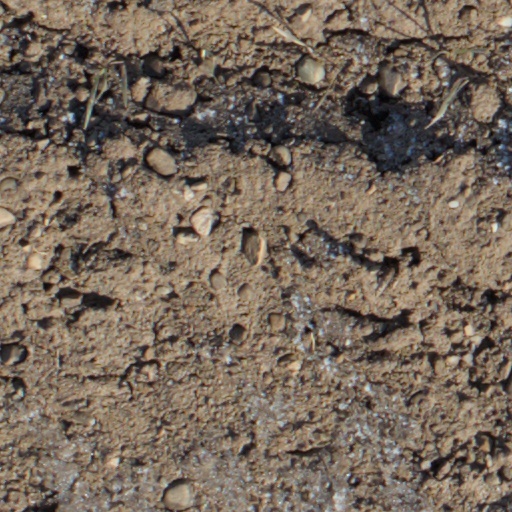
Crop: wheat